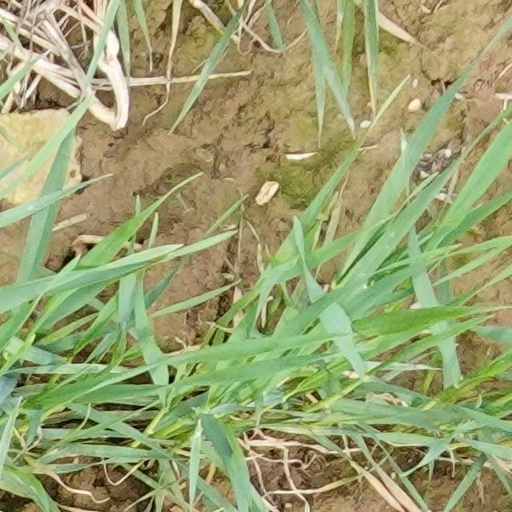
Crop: wheat